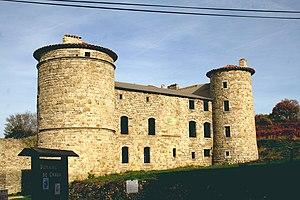
Château de Craux, Ardèche
Cet article recense les monuments historiques de l'Ardèche, en France. Pour les monuments historiques de la commune de Bourg-Saint-Andéol, voir la liste détaillée des monuments historiques de Bourg-Saint-Andéol
Genestelle est une commune française située dans le département de l'Ardèche, en région Auvergne-Rhône-Alpes.
La liste des châteaux de l'Ardèche recense de manière non exhaustive les mottes castrales ou châteaux de terre, les châteaux, château fort ou château de plaisance, les châteaux viticoles, les maisons fortes, les manoirs, situés dans le département français de l'Ardèche. Il est fait état des inscriptions et classements au titre des monuments historiques.